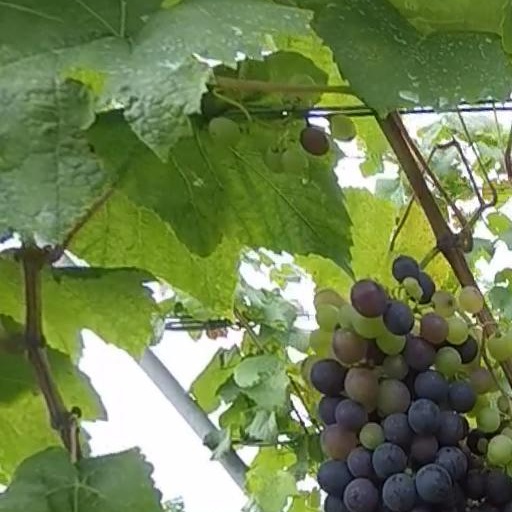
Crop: grape